Ingram Hill

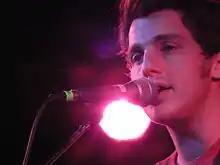
Lead singer Justin Moore in 2007

Ingram Hill is an American rock band from Memphis, Tennessee. As of , they have released five studio albums and two EPs.